Edgar Fahs Smith

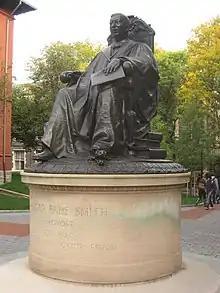
Statue of Edgar Fahs Smith on the campus of the University of Pennsylvania

A statue of Edgar Fahs Smith, built in 1925, now stands on the University of Pennsylvania campus, on the eponymous "Smith Walk" near 34th Street, next to the Vagelos Laboratories. According to an article published in the university's online journal, "Penn Today", "The devilish figure under Smith's left shoe is meant to represent 'error', which Smith is stamping out through science."